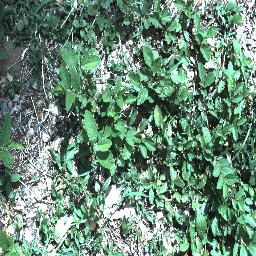
Label: negative